Savoy Theatre (New York City)

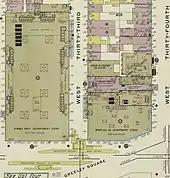
The Savoy Theatre on a map published in 1911

George Krause, a manager of other theatres, with financial backing of Tammany Hall politician Timothy D. Sullivan, built Schley Music Hall at 112 West 34th Street, on the south side of the street, and west of Broadway. The site adjoined the Herald Square Hotel. It had a frontage of 18 feet on 34th Street, and 50 feet on 33rd Street. It seated about 840, but the floor chairs were folding chairs.